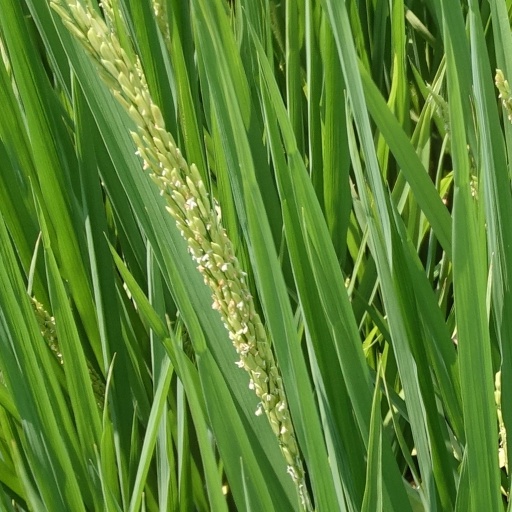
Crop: rice